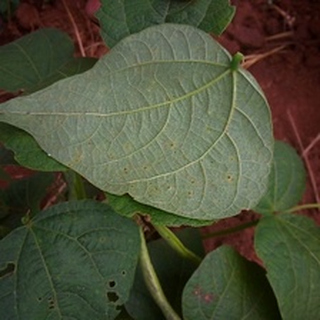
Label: bean_rust